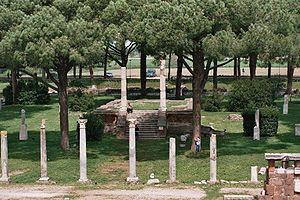
Temple au centre de la Piazzale delle Corporazioni (regio II, insula VII), règne de Domitien. Ostia Antica, Italie.
La place des Corporations est un des principaux édifices d'Ostie de la période impériale, situé près du centre de la cité, adossé au mur de fond du théâtre. Entourée de colonnades dont il ne reste que peu de vestiges, la place conserve encore un ensemble de mosaïques qui présente un grand intérêt pour les historiens de la Rome antique : elles apportent des informations sur le commerce maritime et les techniques navales au IIᵉ siècle, et démontrent que la place regroupait en un même lieu les divers entrepreneurs d’Ostie et des représentations commerciales de villes de l’Empire romain en relation avec le port d’Ostie. La fonction de ces installations, déduite des inscriptions dédiées à des magistrats responsables de l’Annone, est très probablement celle de bureaux d'armateurs et de marchands de nombreuses villes portuaires, où l'on pouvait au mieux négocier le transport et la vente des marchandises destinées au ravitaillement de Rome. C’est pourquoi ce nom de place des corporations donné par les premiers fouilleurs paraît impropre, puisqu’un seul des emplacements connus concerne une corporation d’Ostie, celle des tanneurs.